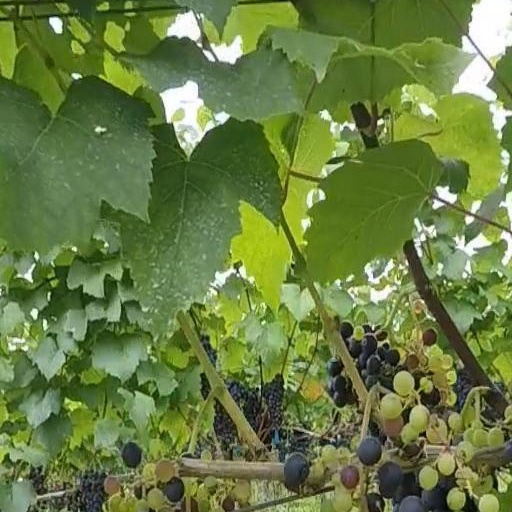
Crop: grape